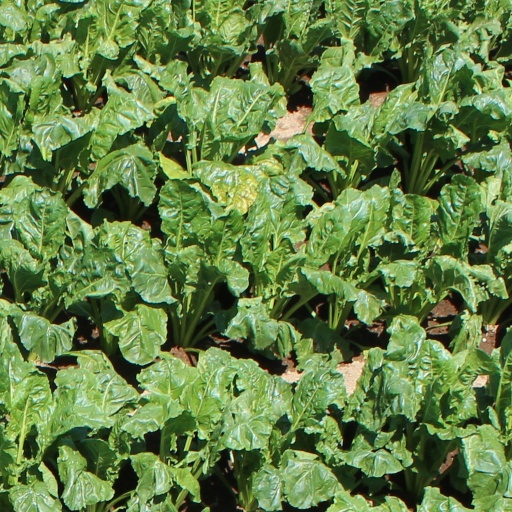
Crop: sugar beet